Messe Freiburg

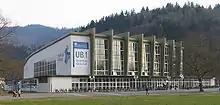
The civic hall as temporary quarters of the university library

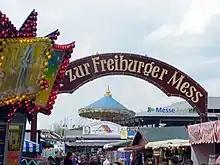
"Freiburger Mess" in spring

Markets are undividedly connected to the history of the City of Freiburg. In the year 1120, the establishment of the city tumbled with the market rights. Conrad I, Duke of Zähringen shows all in all that the first fair was allowed to take place because of King Wenzel of Prague in 1379. Subsequently, Freiburg was on the International Commercial Centre on many occasions during this year. The Münsterplatz, and also the Stühlinger Kirchplatz, used for leisure activities, were very important centres. Between 1885 and 1914, at least six "people shows"